Business rates in England

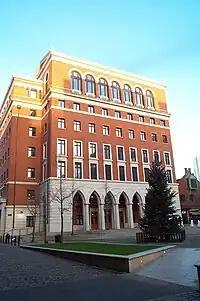
Three Brindleyplace, an office block in Birmingham. Although a single building, it has multiple occupiers. It therefore contains multiple hereditaments, each with a separate entry in the 2005 rating list.

In the leading case of "Gilbert (Valuation Officer) v Hickinbottom & Sons Ltd" [1956], Lord Denning said: